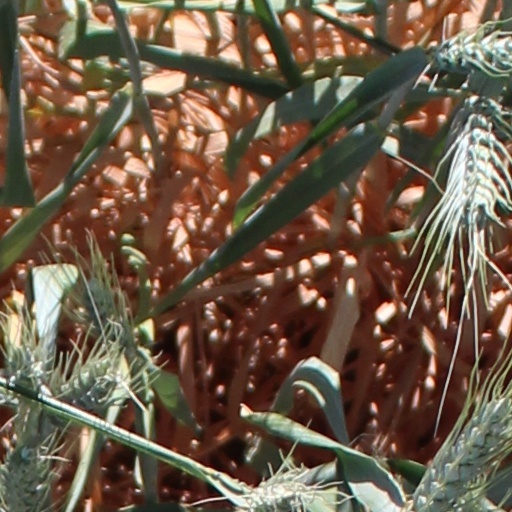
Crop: wheat